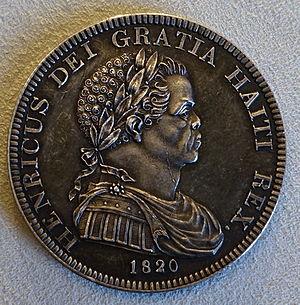
Henri Christophe est un militaire et dirigeant haïtien. Il a combattu en 1779, dans le corps des chasseurs volontaires de Saint-Domingue, lors de la Guerre d'indépendance américaine sous les ordres de l'amiral d'Estaing et de son chef d'état-major, le vicomte François de Fontanges, au siège de Savannah. Puis, lors de la Révolution française et de la Révolution haïtienne, il a combattu sous les ordres du général Toussaint Louverture.